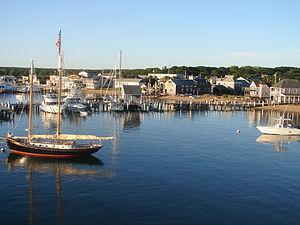
Martha's Vineyard est une île de l'État du Massachusetts aux États-Unis.